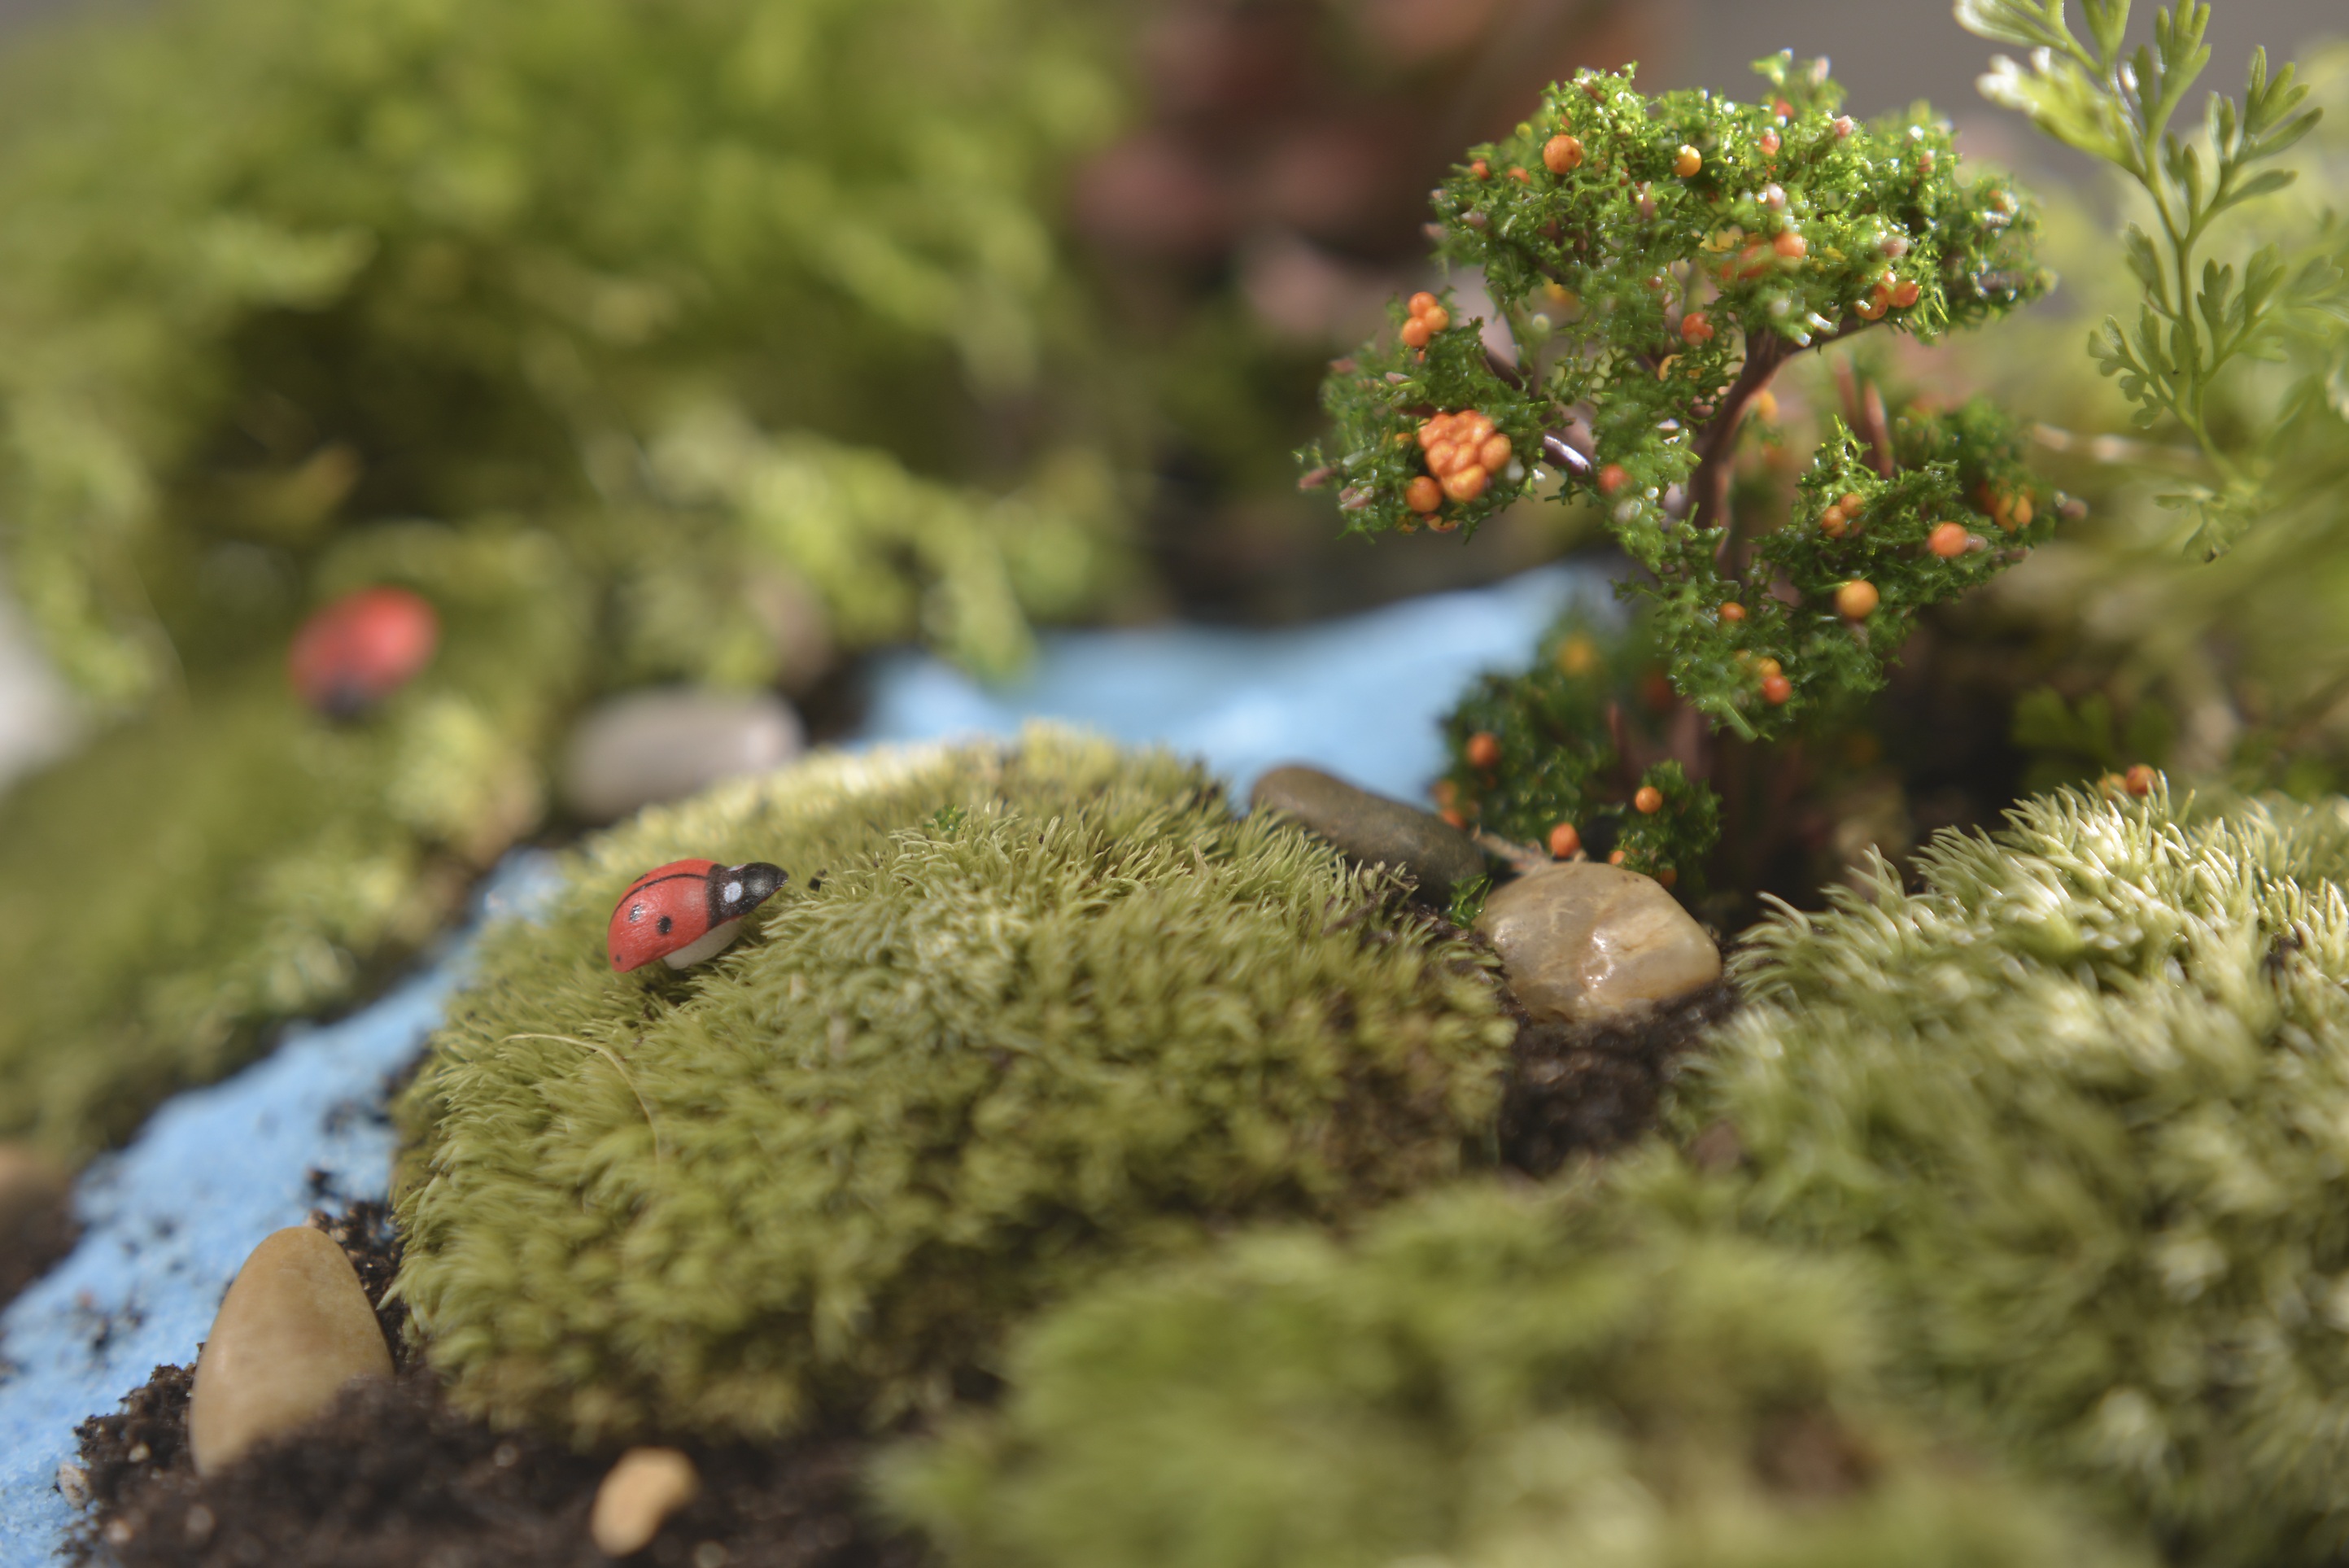
tree, nature, grass, branch, plant, leaf, flower, moss, green, produce, autumn, botany, garden, fir, flora, fairy tale, spruce, shrub, elf, macro photography, properties, woody plant, land plant